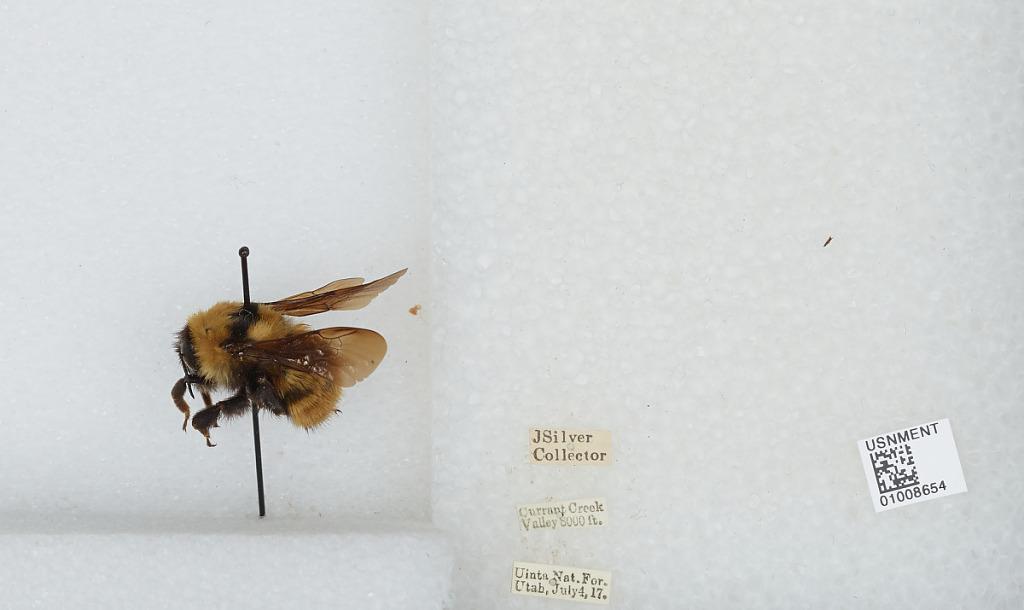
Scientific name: Bombus (Fervidobombus) fervidus fervidus (Fabricius)
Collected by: J. Silver
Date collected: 1917-7-4
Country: United States
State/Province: Utah
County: Utah
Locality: Currant Creek Valley, Uinta National Forest
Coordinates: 40.3561, -111.087